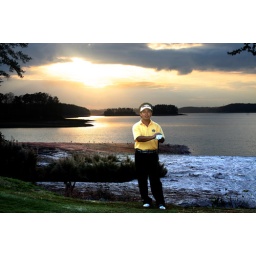
the lake is 18 feet below the normal. he should be in a head-deep water where standing